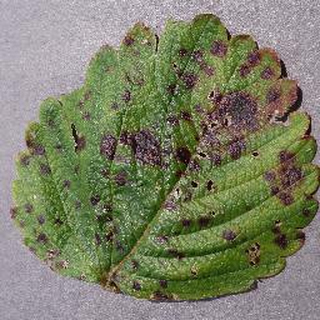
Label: strawberry_leaf_scorch